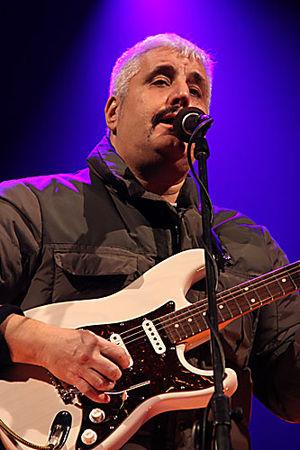
Le Crossroads Guitar Festival est un festival de musique créé en 1999 par Eric Clapton, à forte influence rock. Ce dernier choisit les musiciens qui se produisent sur scène ; Clapton déclare qu'ils font partie des meilleurs et qu'ils ont gagné son respect.
Giuseppe Daniele dit Pino Daniele, né le 19 mars 1955 à Naples et mort le 4 janvier 2015 à Rome, est un chanteur et auteur-compositeur-interprète italien.